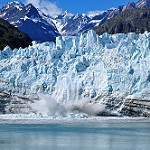
Label: glacier